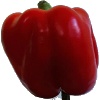
Label: Pepper Red 1